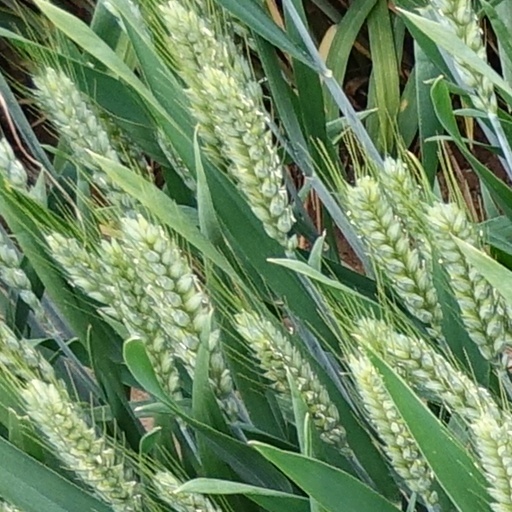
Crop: wheat